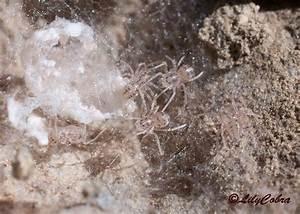
spider